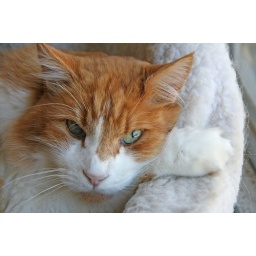
Buster, my brother's cat, loves his cat bed near the window.